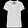
Label: Shirt